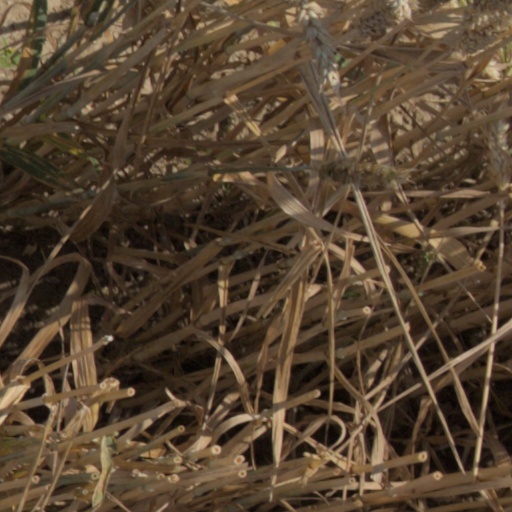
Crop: wheat